James A. Baldwin

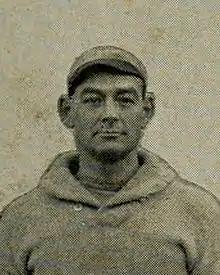

James A. Baldwin (May 26, 1886 – August 2, 1964) was an American football player, track athlete, coach of football, basketball, and baseball, and college athletics administrator. A native of Somerville, Massachusetts, Baldwin played on the football, baseball, and track teams at Dartmouth College, from which he graduated in 1908.